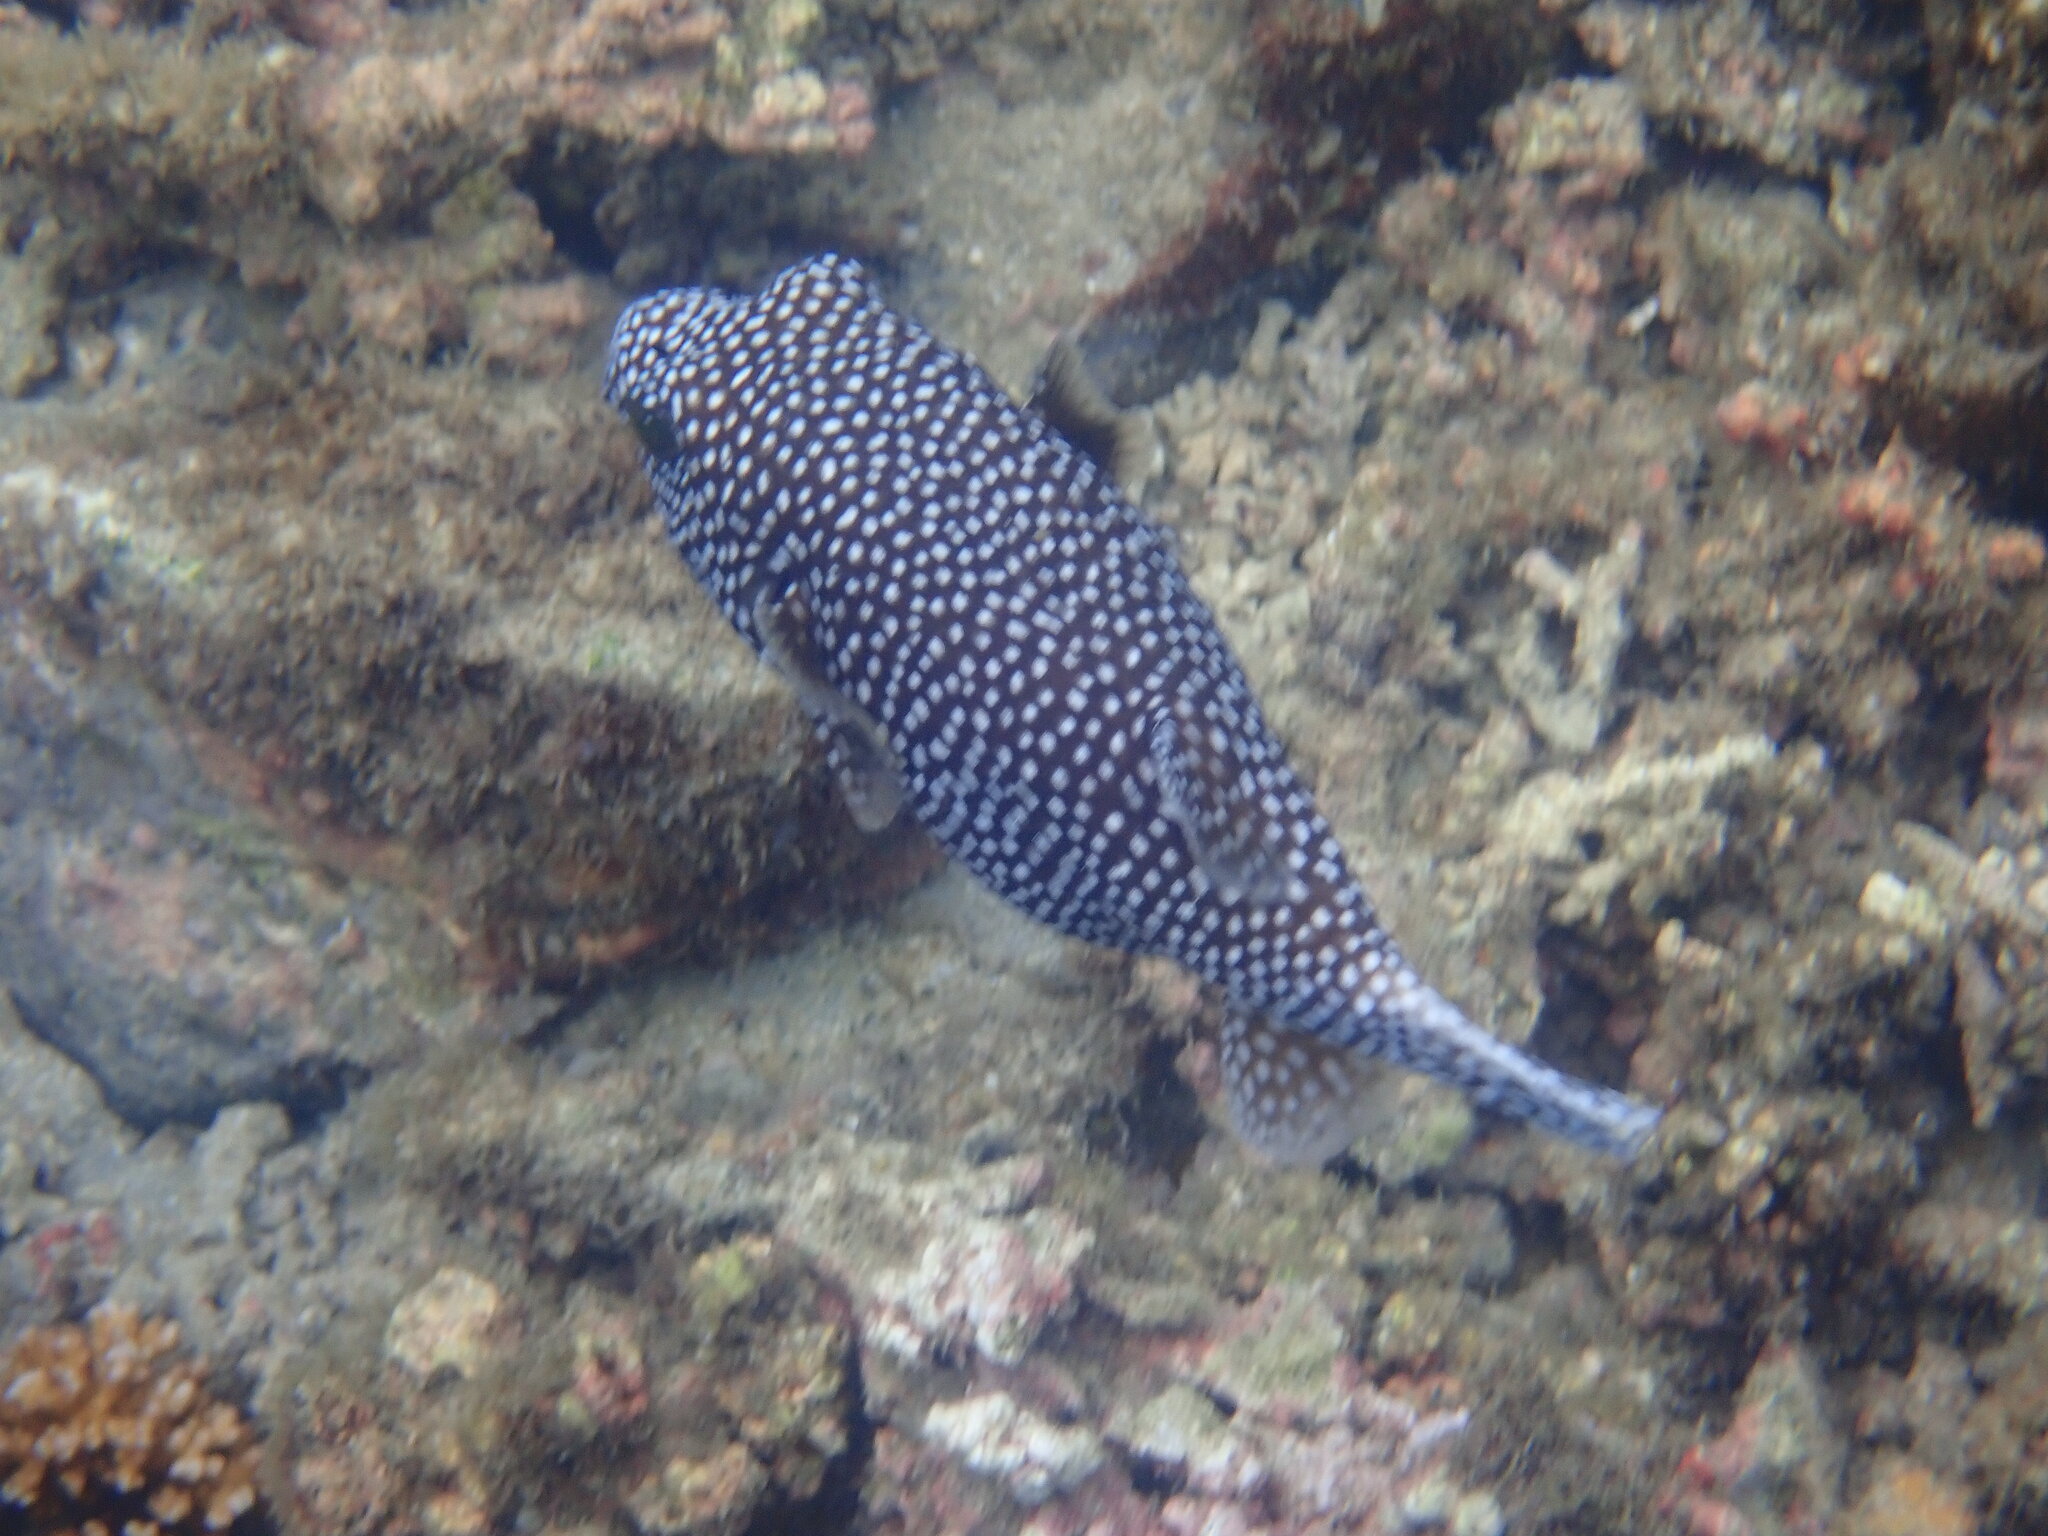
Arothron meleagris (Guineafowl Puffer)